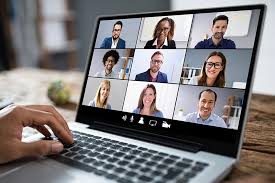
Daa mel ni ab ordinatéer la. Ordinatéer maa ngi ci gis ñeenti góor maa ngi ci gis ñeenti góor ak ñeenti jigéen. Ordinatéer bi moom de bakkane na de, daa mel ni maa ngi ci gis benn waay buy bind mel ni kuy dindi biton yi.